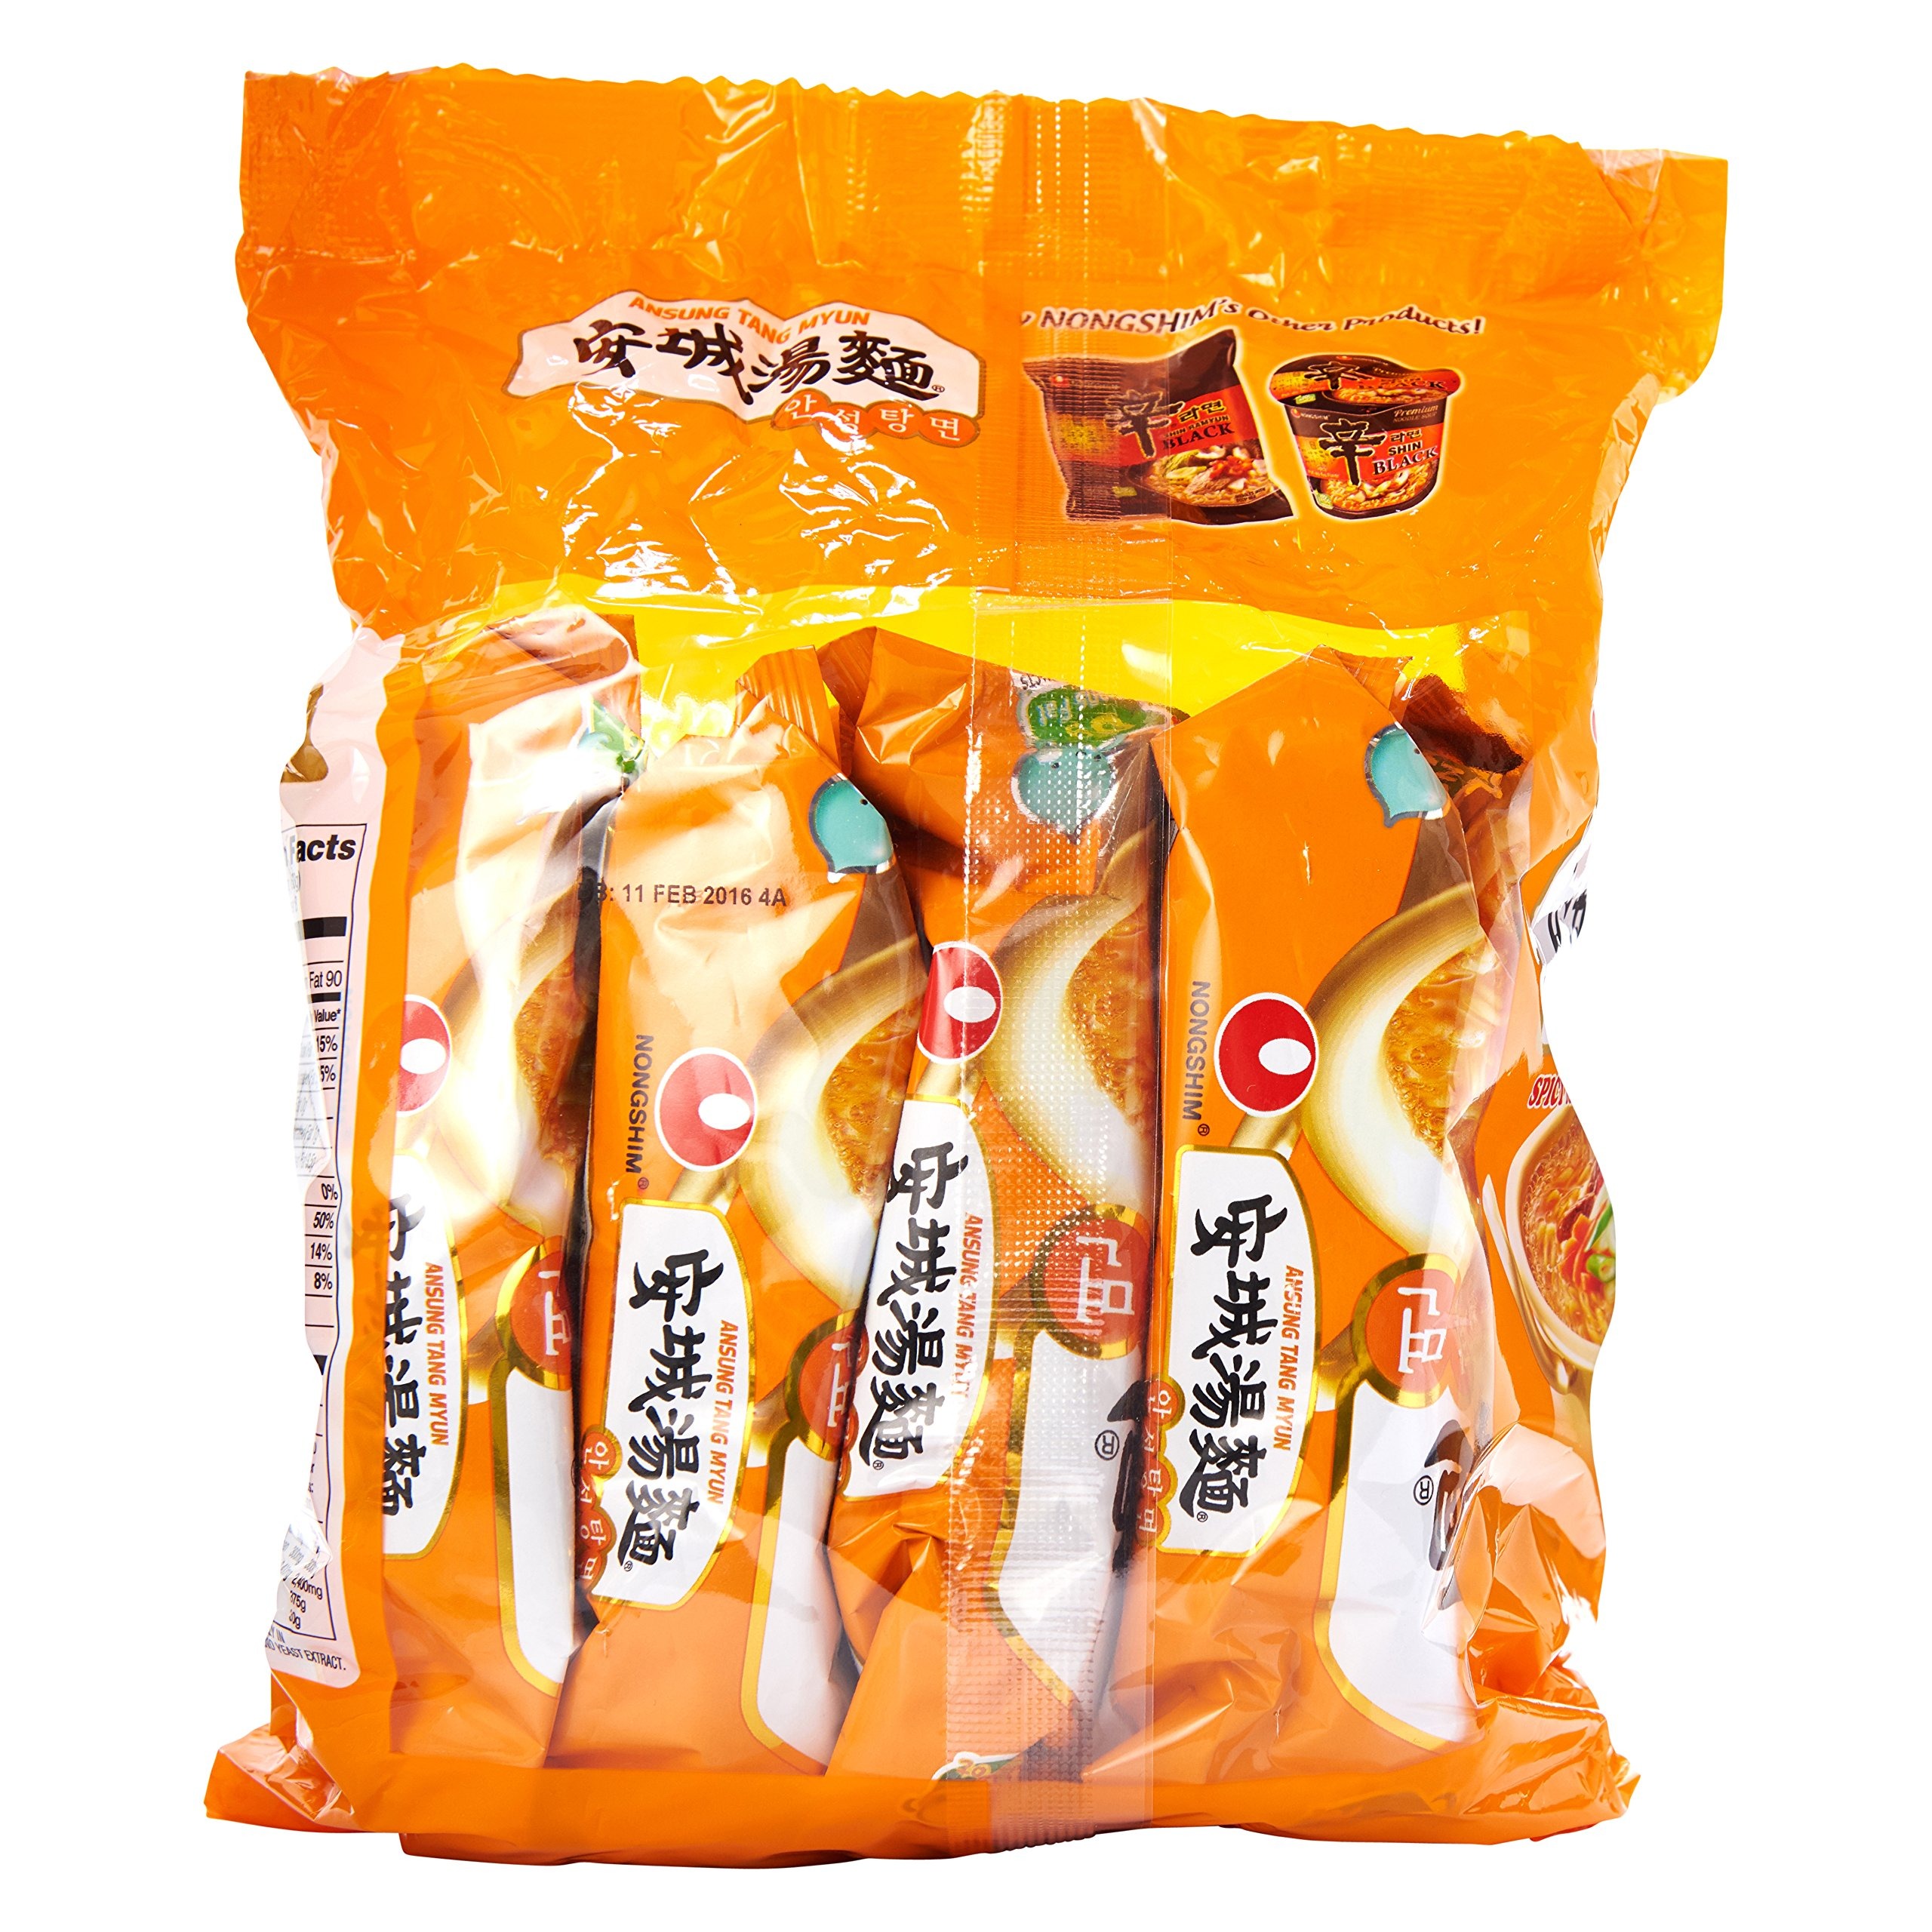
Item Name: Nongshim Ansung Tang Myun Spicy Miso Noodle Soup, 17.64 Ounces
Bullet Point 1: Support Local Market
Bullet Point 2: The Perfect Choice
Bullet Point 3: Authentic and Delicious
Bullet Point 4: Fantastic Flavor
Bullet Point 5: Enjoy!
Product Description: Packaged Noodle Soups
Value: 17.64
Unit: Ounce

Price: 14.49